RV Falkor Too

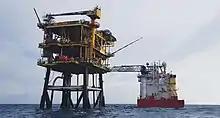
"Polar Queen" during a Walk to Work service on the riser platform "Forties Unity" in the Forties Oil Field

From 2018 to 2020, the "Polar Queen" was used for so called walk-to-work and accommodation services in the North Sea during the summer months.